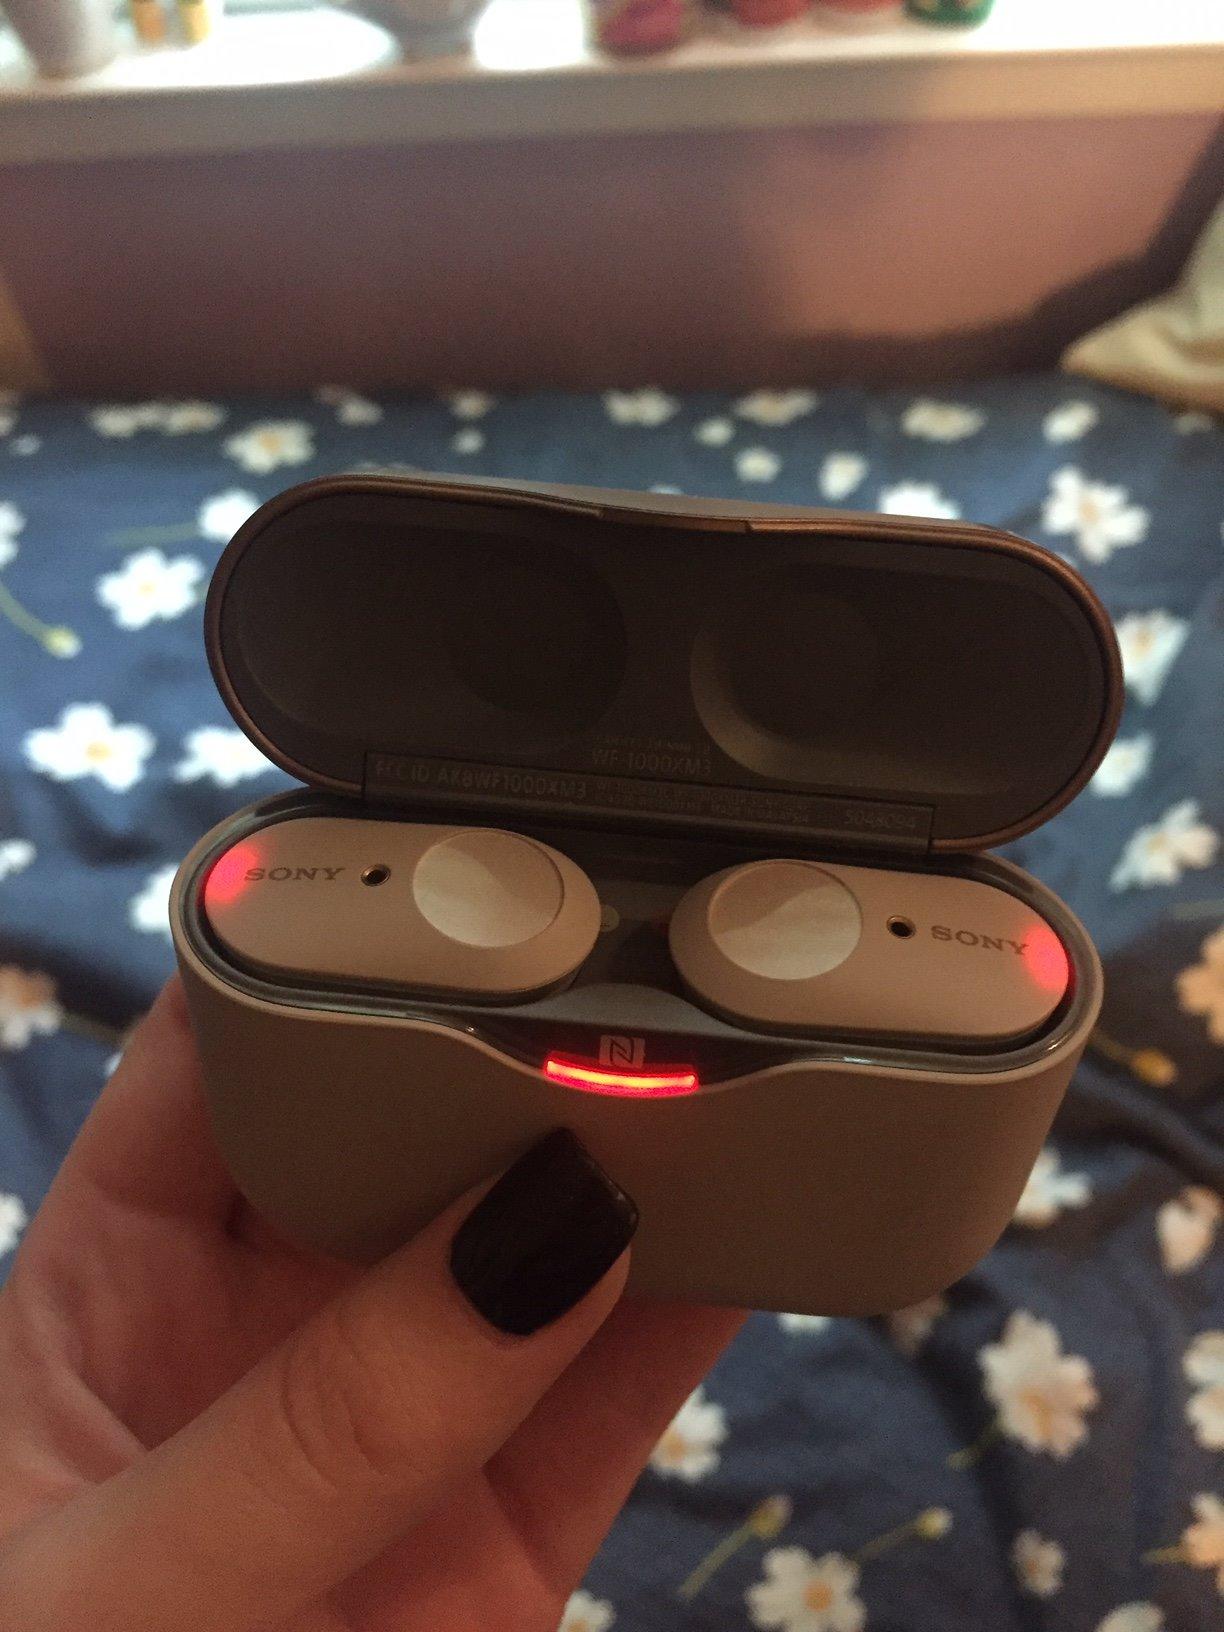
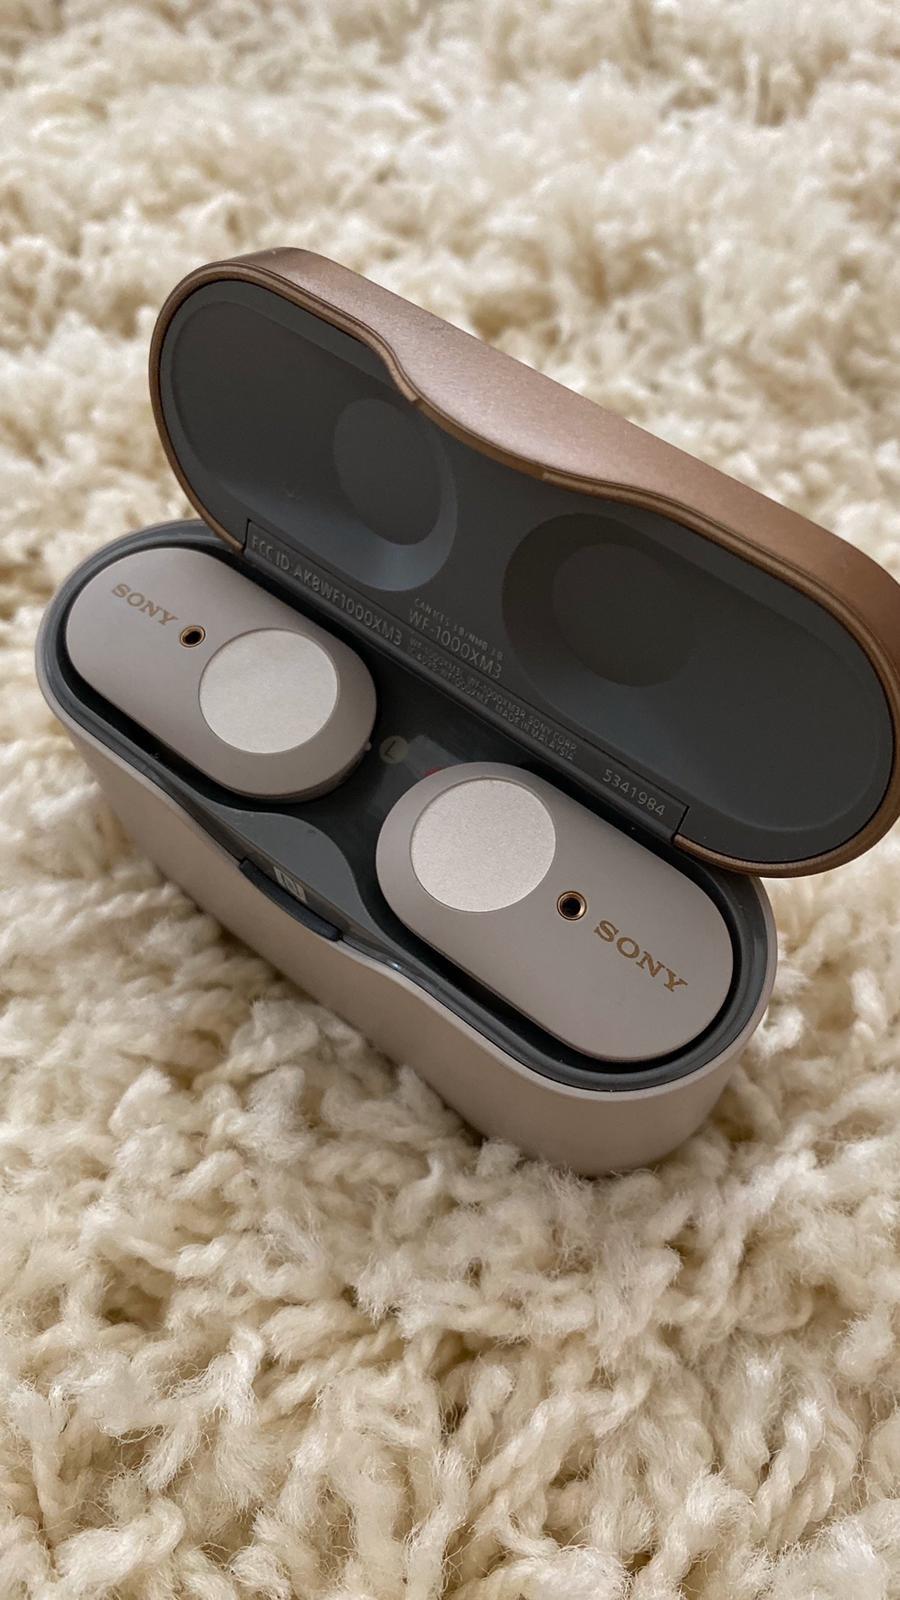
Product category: earbuds
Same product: yes